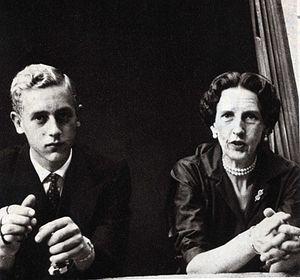
Irène de Grèce, princesse de Grèce et de Danemark puis, par son mariage, duchesse de Spolète, duchesse d'Aoste et reine titulaire de l'« État indépendant de Croatie », est née le 13 février 1904 à Athènes, en Grèce, et morte le 15 avril 1974, à Fiesole, en Italie. Épouse du prince Aymon de Savoie-Aoste, c'est un membre des familles royales grecque et italienne qui a été reine nominale de l'« État indépendant de Croatie » durant la Seconde Guerre mondiale.